Allan Mossop

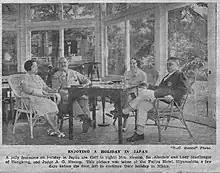
Mossop and Atholl MacGregor, Chief Justice of Hong Kong, at the Fujiya Hotel in Japan 1935

Mossop was born in Fish Hoek, in the Cape Colony in 1887 and was the seventh son of Joseph Mossop. He was educated at the Kingswood College, Grahamstown and the South African College, Cape Town. He then went to university in England attending Pembroke College, Cambridge graduating with an MA and LLB. He was called to the Bar of the Inner Temple in 1908.